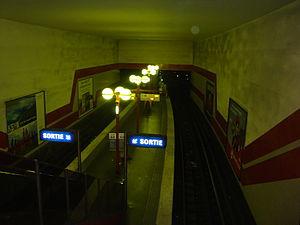
Le quai central de la station de métro de ligne 5 Bobigny - Pantin - Raymond Queneau vu de la mezzanine.
Bobigny - Pantin - Raymond Queneau est une station de la ligne 5 du métro de Paris, située à la limite des communes de Pantin et de Bobigny, dans le quartier du Petit-Pantin.